Architecture of Scotland

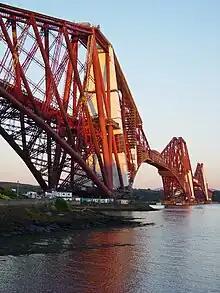
The Forth Railway Bridge is a cantilever bridge over the Firth of Forth in eastern Scotland.

The most significant Scottish architect of the early twentieth century, having a considerable influence on European architecture, was Charles Rennie Mackintosh (1868–1928). He mixed elements of the Scots baronial, Arts and Crafts Movement and the Art Nouveau to produce elegant modern buildings. His major work included The Willow Tearooms in Sauchiehall Street, Glasgow (1903), Glasgow School of Art (1897–1909) and Hill House, Helensburgh (1902–04). The influence of Mackintosh's Glasgow style can be seen in the work of architects like James Salmon (1873–1924), whose designs included the heavily glass-fronted, Art Nouveau "Hatrack" (1899–1902) on Vincent Street and the Lion Chambers, Hope Street (1904–05), an early example of reinforced concrete construction.